Josh Bell (first baseman)

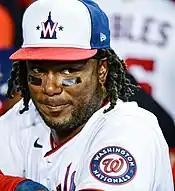
Bell with the Nationals in 2022

Bell and the Pirates agreed to a $4.8 million salary for the 2020 season. During the season, which was shortened due to the COVID-19 pandemic, Bell hit .226 with eight home runs and 22 RBIs.